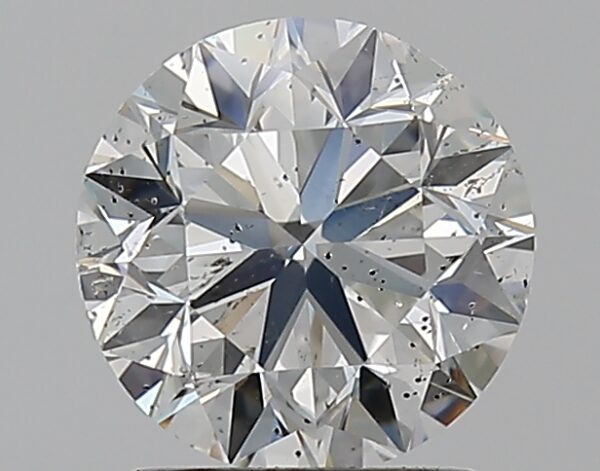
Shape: round
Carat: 1.51
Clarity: SI2
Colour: H
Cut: VG
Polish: EX
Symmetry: EX
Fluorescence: M
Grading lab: GIA
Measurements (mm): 7.11 x 7.16 x 4.6